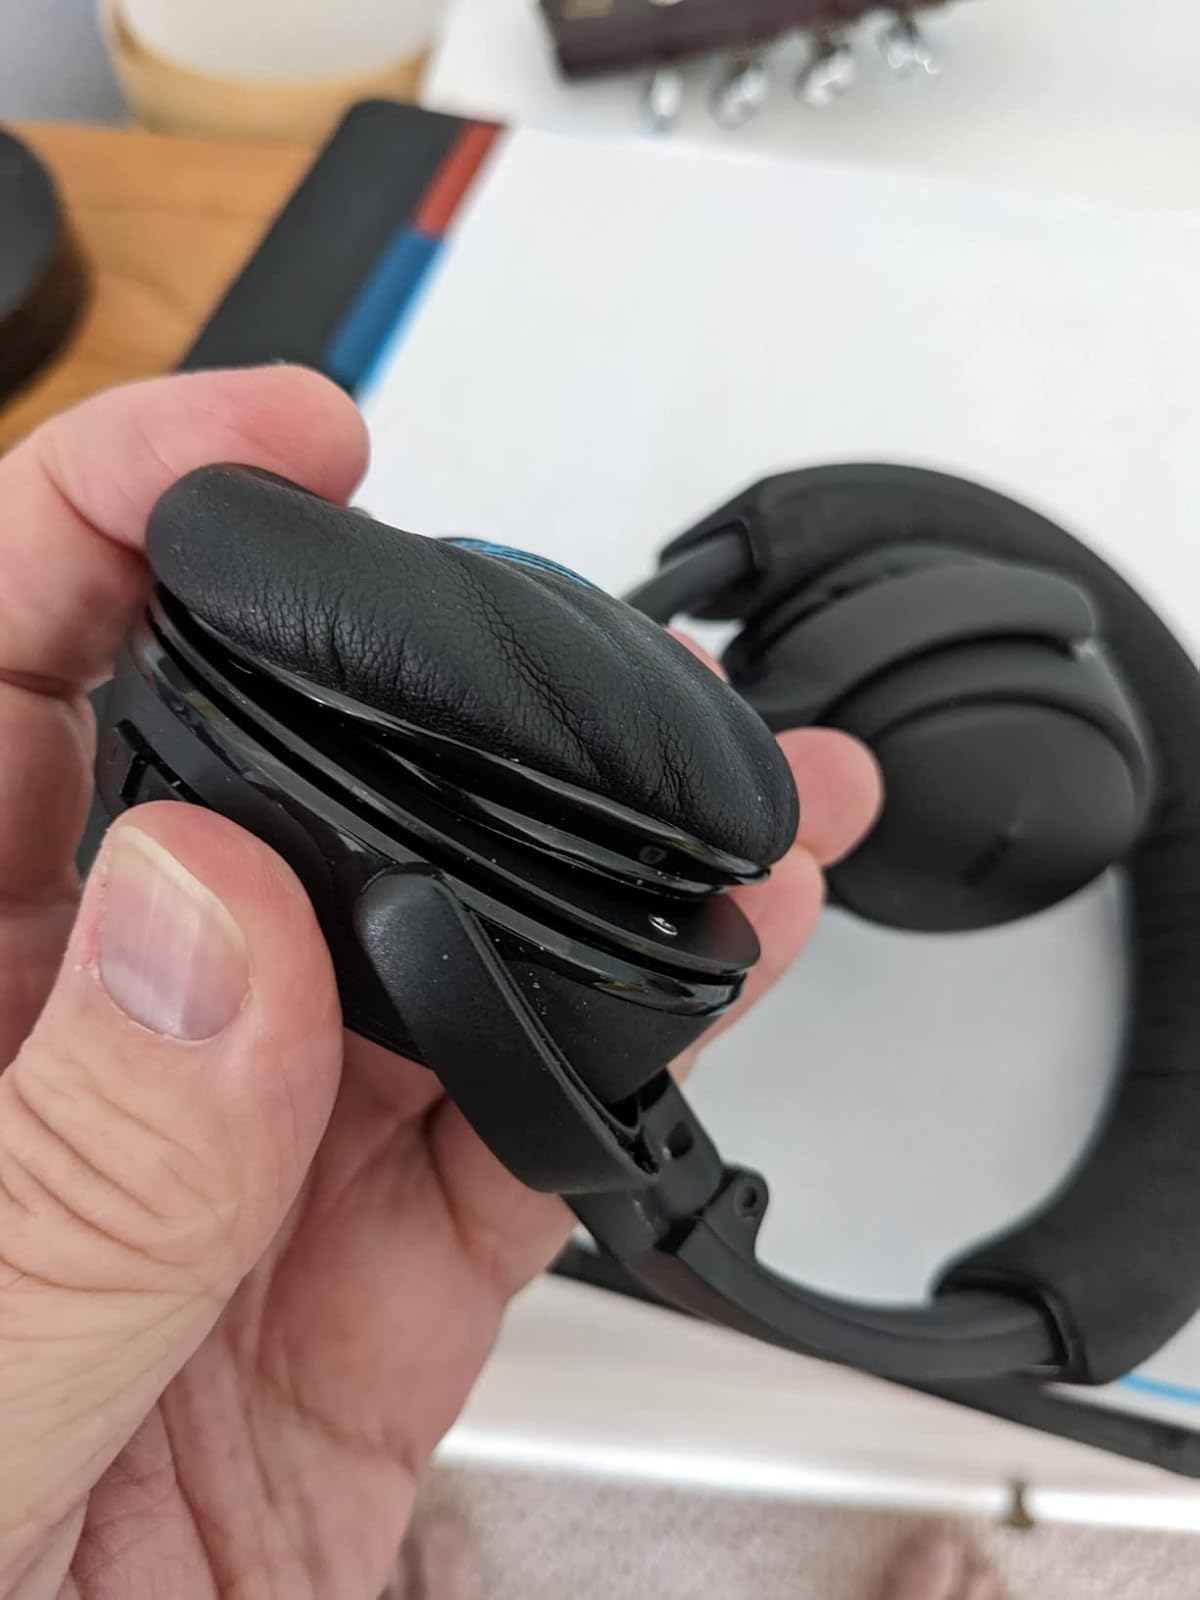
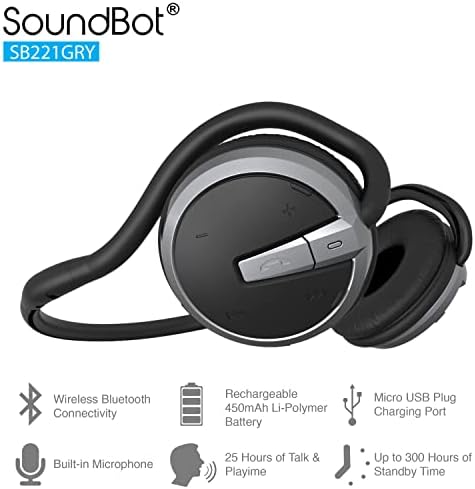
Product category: headphones
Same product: no